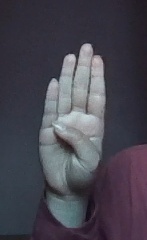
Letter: kaaf